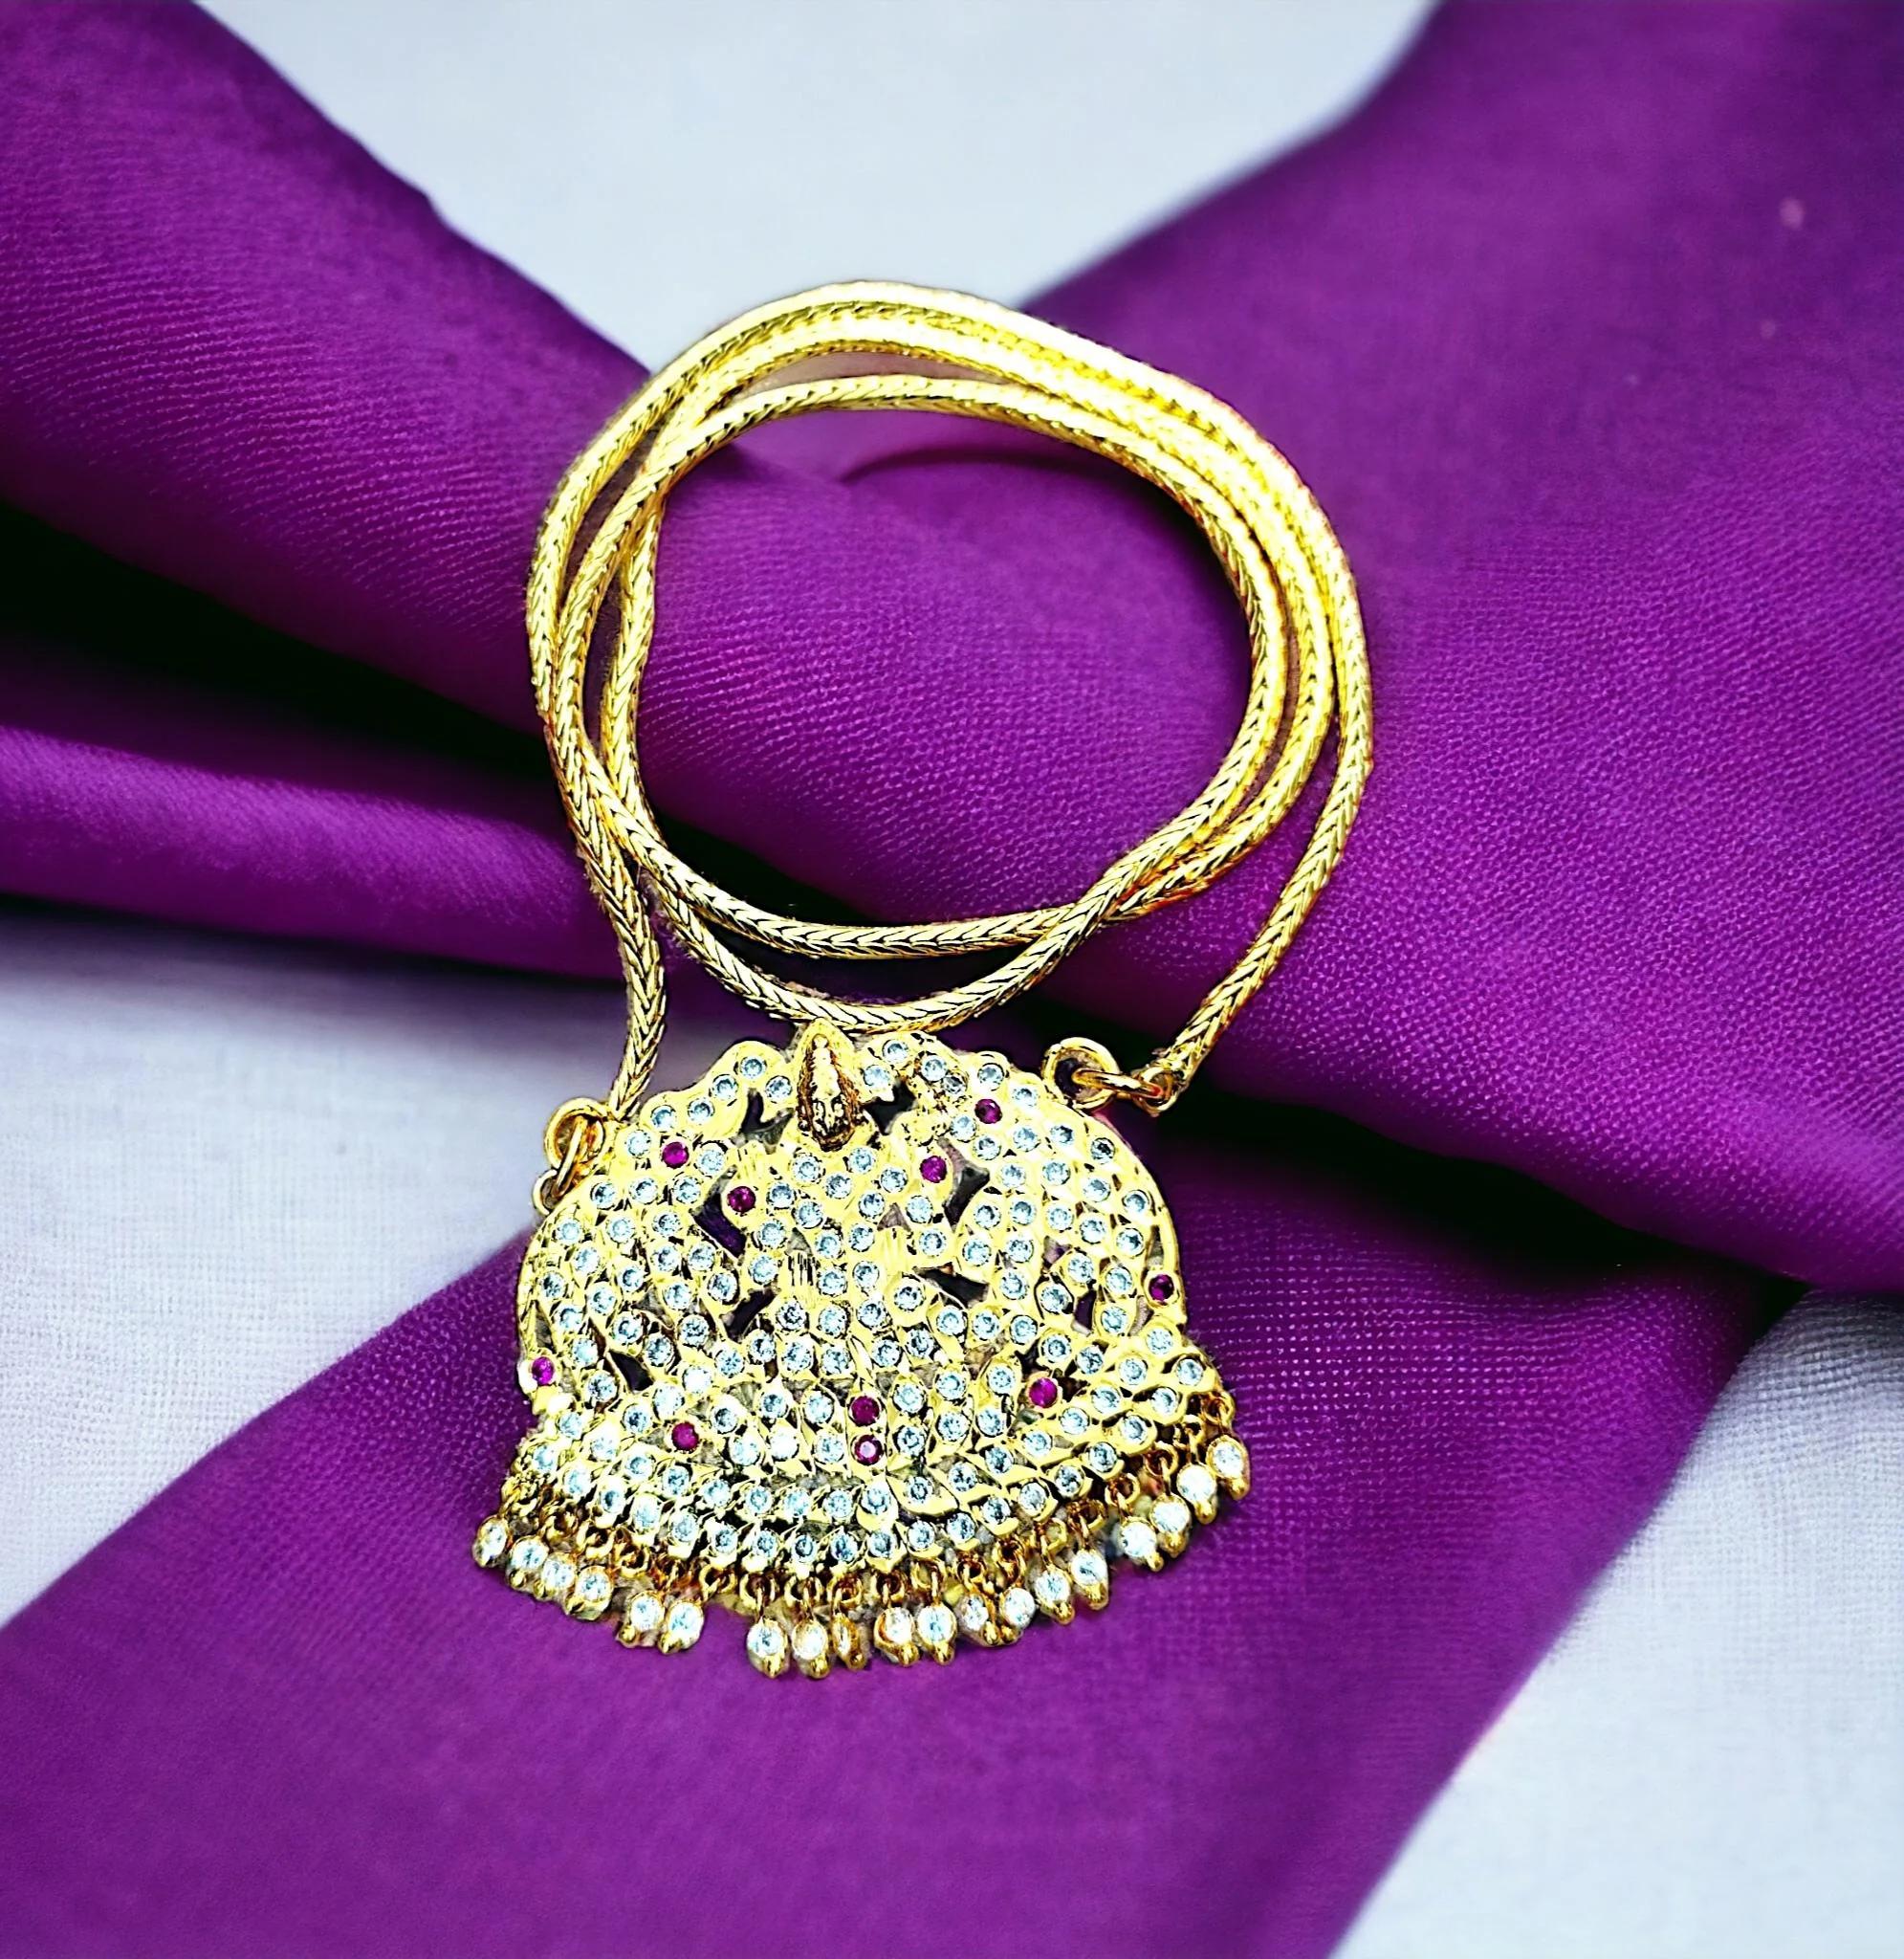
TGS GOLD COVERING Traditional Impon Lakshmi Dollar Chain Long Chain 30 Inch
Type: Necklaces & Pendants
Brand: TGS GOLD COVERING
Price: Rs. 1189
TGS GOLD COVERING Traditional Impon Lakshmi Dollar Chain Long Chain 30 Inch